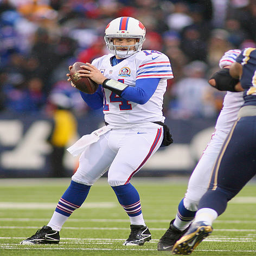
# drops back to pass against sports team .